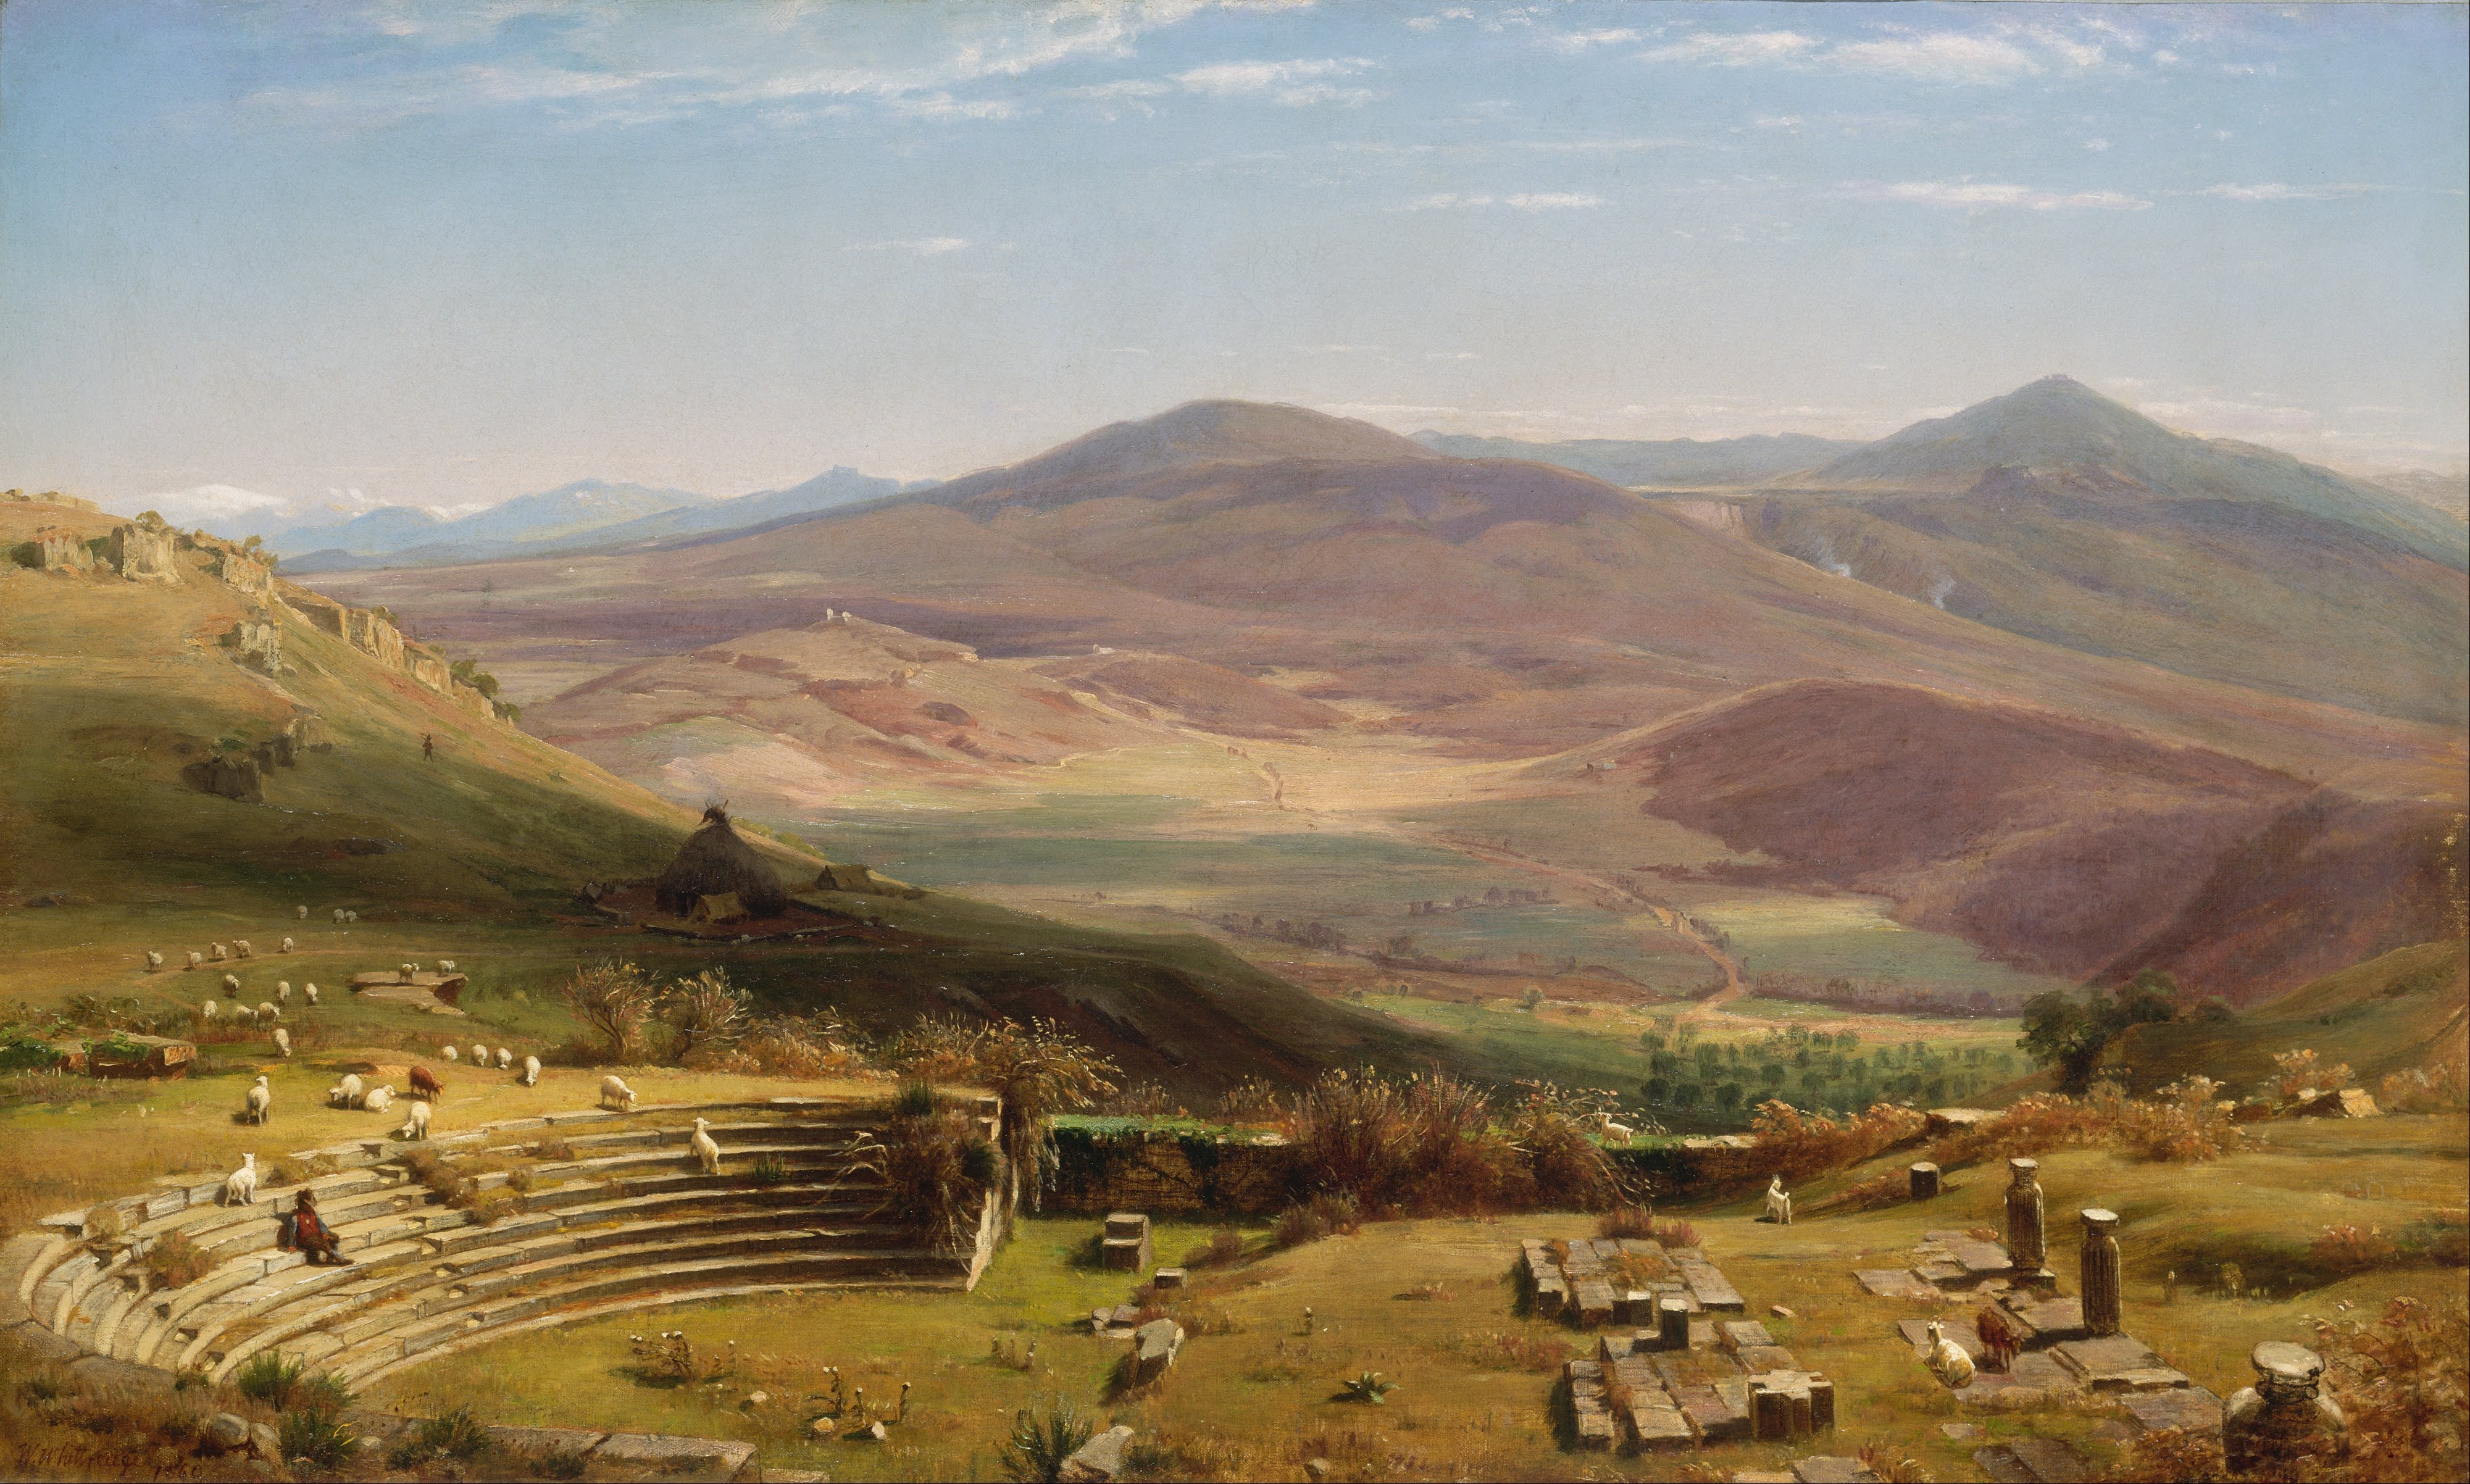
man, landscape, nature, mountain, sky, countryside, morning, hill, valley, mountain range, country, panorama, village, sheep, artistic, plain, plants, painting, trees, rocks, outside, art, clouds, mountains, ruins, plateau, beautiful, wadi, rural area, artistry, oil on canvas, geographical feature, mountainous landforms, worthington whittredge